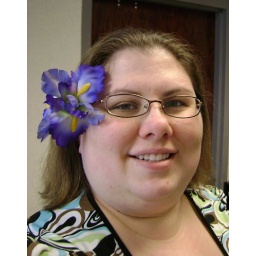
Playing around with office supplies - that flower is really a pen.12/15/08